Cape Canaveral Launch Complex 21

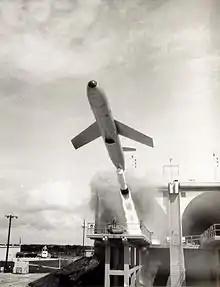
Mace launch from LC-21

Launch Complex 21 (LC-21) at Cape Canaveral Space Force Station, Florida is a launch complex that was used for horizontal launches of cruise missiles between 1958 and 1963. It initially consisted of a single launch rail, from which XSM-73 Bull Goose missiles were tested. Between 1959 and 1960, the complex was rebuilt for the MGM-13 Mace, with a second rail added, and a large concrete structure erected around the launch rails, earning the pad the nickname of "the hardsite".